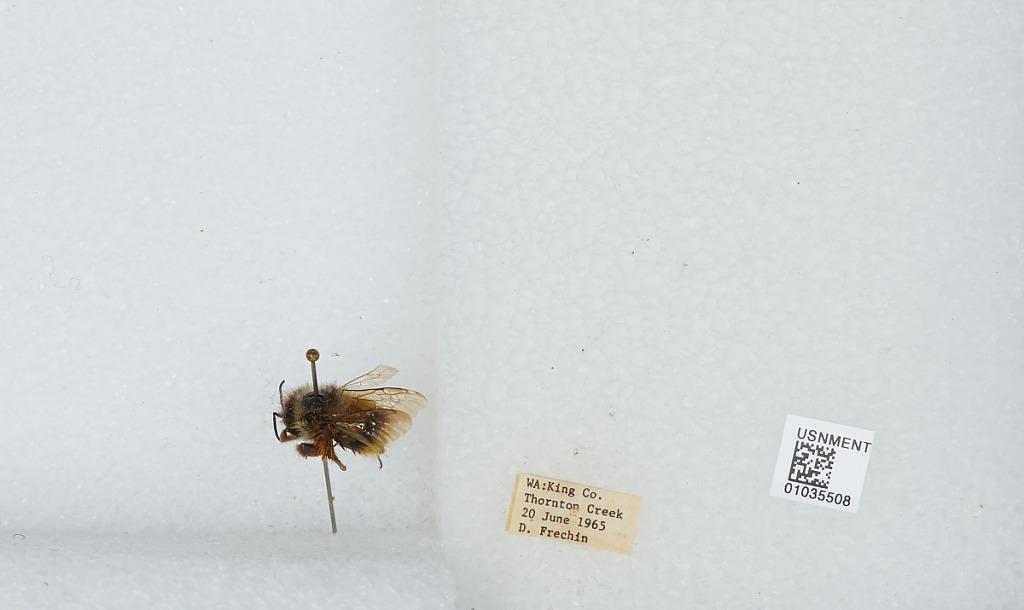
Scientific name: Bombus (Pyrobombus) mixtus Cresson
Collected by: D. Frechin
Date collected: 1965-6-20
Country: United States
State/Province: Washington
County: King
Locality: Thornton Creek
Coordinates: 47.7031, -122.309